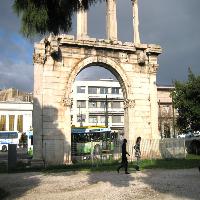
Weather: sun or clear